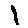
Label: 1